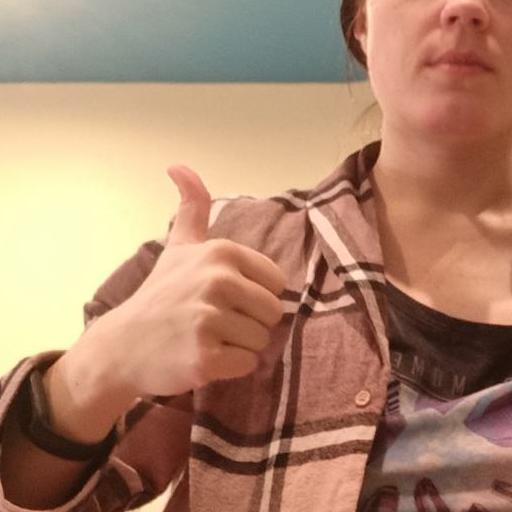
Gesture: like